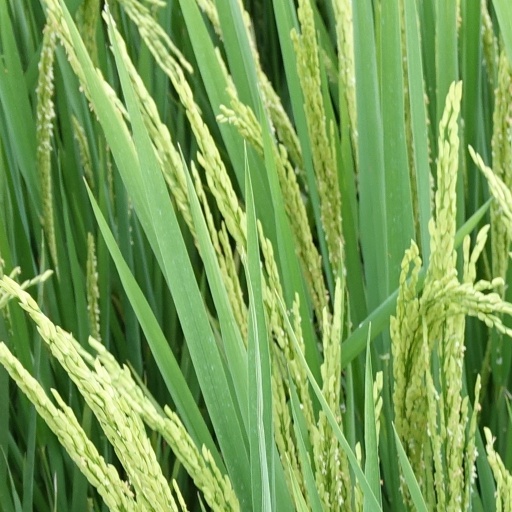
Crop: rice